Armenian genocide recognition

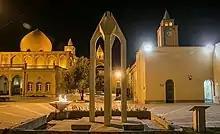
Armenian Genocide Memorial, New Julfa

Croatia and Serbia, two Balkan countries with shared Christian history to Armenia, have been reluctant to recognize the Armenian genocide due to economic relations with Turkey. However, the two countries had fought brutal Yugoslav Wars, both against and together toward the Bosniaks, a South Slavic Muslim people with strong Turkish affinity. This resulted in the Srebrenica massacre of 1995, where Serbian forces massacred 8,372 Bosniaks.